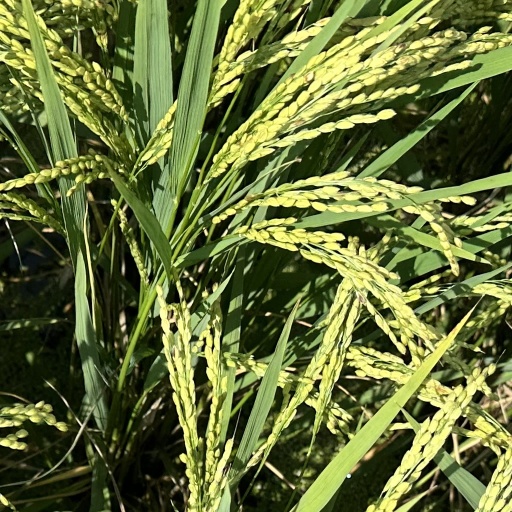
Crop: rice